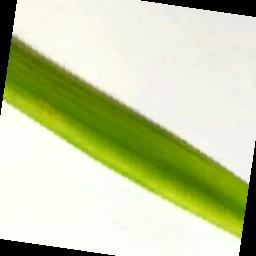
Label: Rice___Brown_Spot